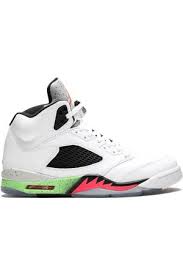
Label: Sneaker